Albay

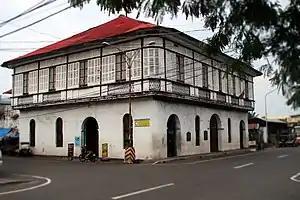
Manalang Ancestral House an authentic Bahay na bato in Tabaco City.

In July 1569, Luis Enriquez de Guzman, a member of the expedition led by "Maestro de Campo" Mateo de Saz and Captain Martin de Goiti, led a group that crossed from Burias and Ticao islands and landed on a coastal settlement called "Ibalon" in what is now the province of Sorsogon. From this point, another expedition was sent to explore the interior and founded the town of Camalig.